Scottish art

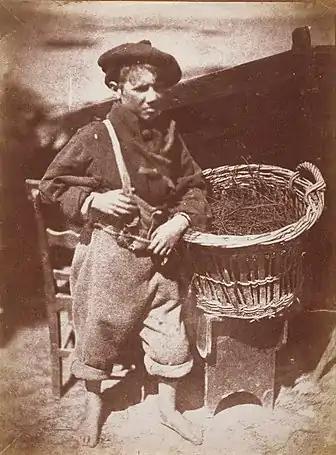
'His Faither's Breeks', by Hill & Adamson

John and Alexander Runciman both gained reputations as painters of mythological and historical themes. They travelled to Italy, where John died in 1768/9. Alexander returned home to gain a reputation as a landscape and portrait painter. His most widely known work, distributed in etchings, was mythological. More, having trained with the Nories, like his friend Ramsey, moved to Italy from 1773 and is chiefly known as a landscape painter. Allan travelled to Rome from 1764 to 1777, where he studied with Hamilton. He produced historical and mythical scenes before moving to England, where he pursued portraiture. He then returned to Edinburgh in 1780, became director and master of the Academy of Arts in 1786. Here he produced his most famous work, with illustrations of themes from Scottish life, earning him the title of "the Scottish Hogarth".